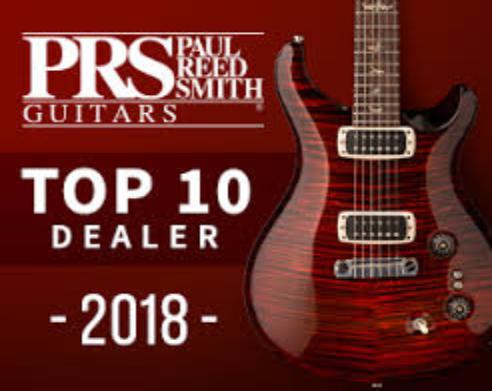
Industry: Leisure